Elizabeth Ogborne

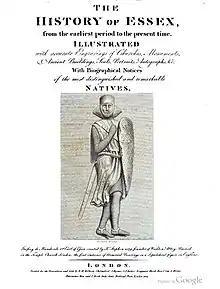
"The History of Essex" title page

Elizabeth Ogborne (1763/4 – 22 December 1853) was a British antiquary who published an unfinished county history of Essex.